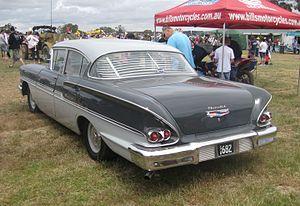
La Chevrolet Biscayne était une berline de milieu de gamme à vocation économique de la série des Chevrolet full-size, apparue en 1958 en remplacement de la Chevrolet 210.